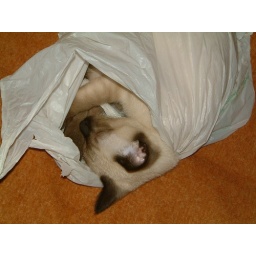
Sleeping in a plastic bag